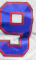
Number: 9